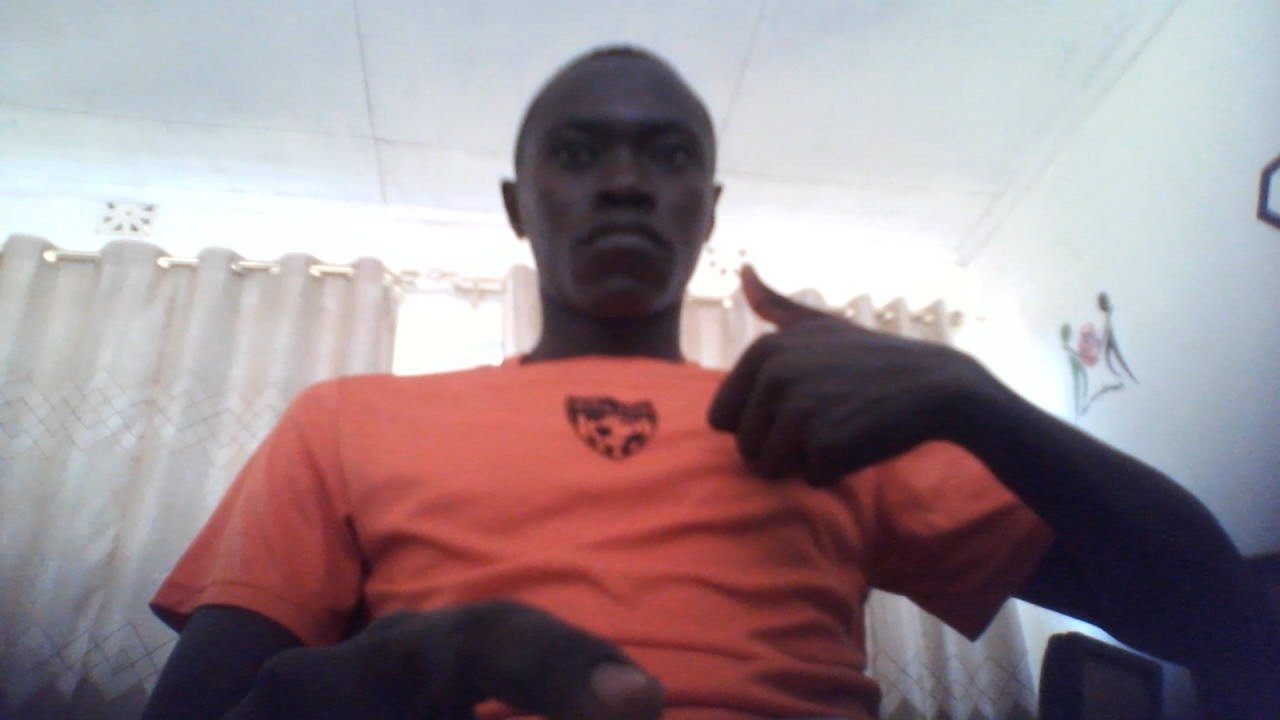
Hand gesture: like